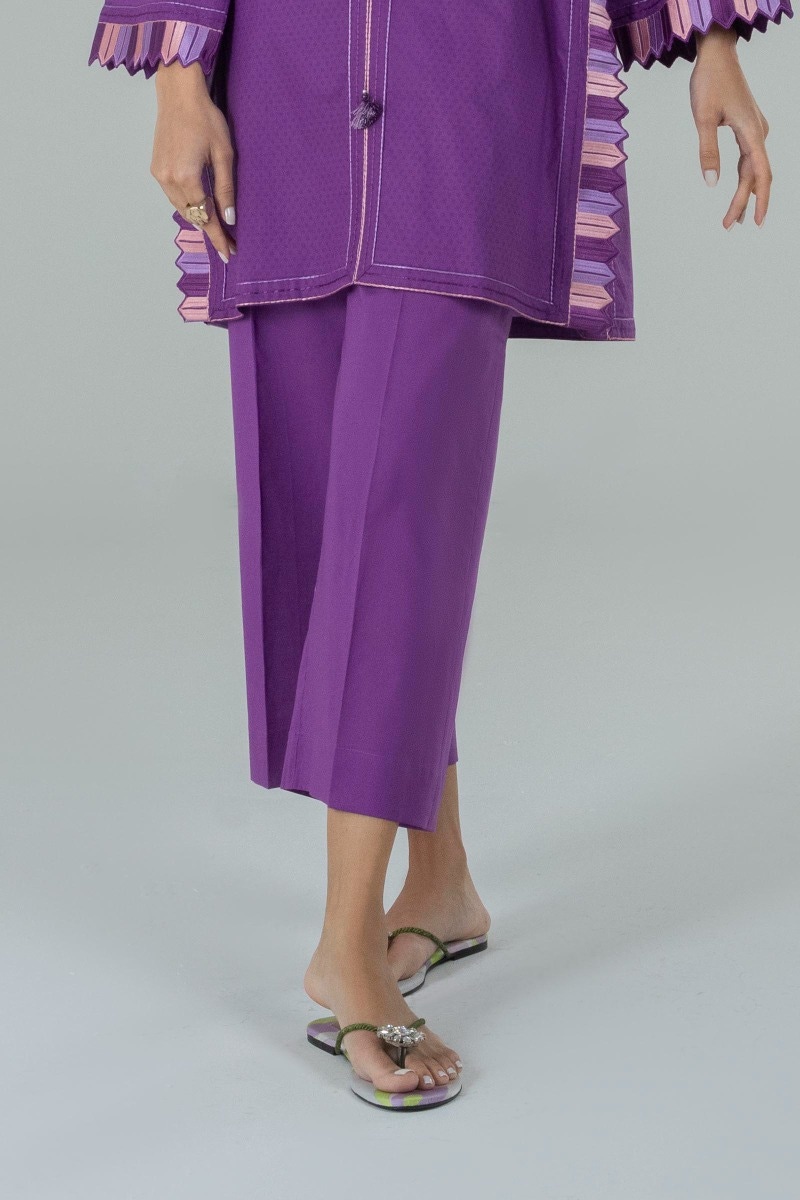
purple karla crop pants